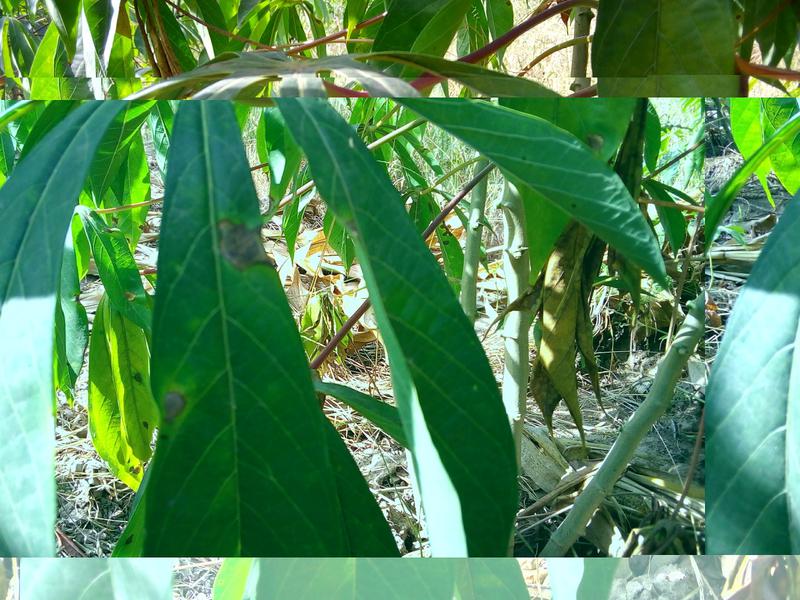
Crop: cassava
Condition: bacterial_blight